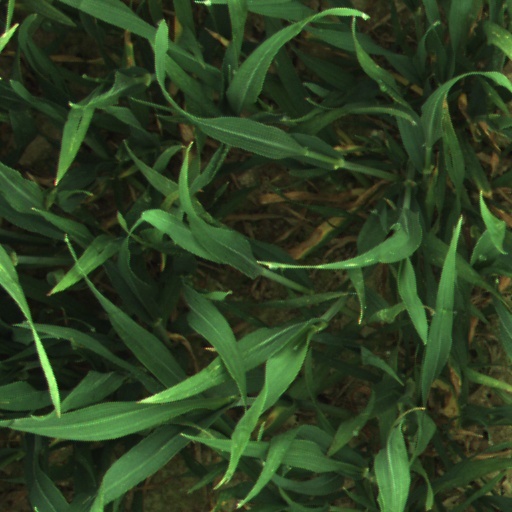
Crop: wheat